Rajiv Joseph

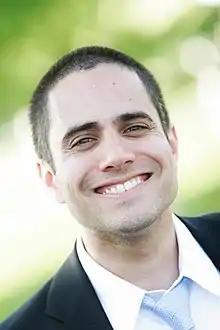
Joseph in 2006

Rajiv Joseph (born June 16, 1974) is an American playwright. He was named a finalist for the 2010 Pulitzer Prize for Drama for his play "Bengal Tiger at the Baghdad Zoo", and he won an Obie Award for Best New American Play for his play "Describe the Night".